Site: brandenburg
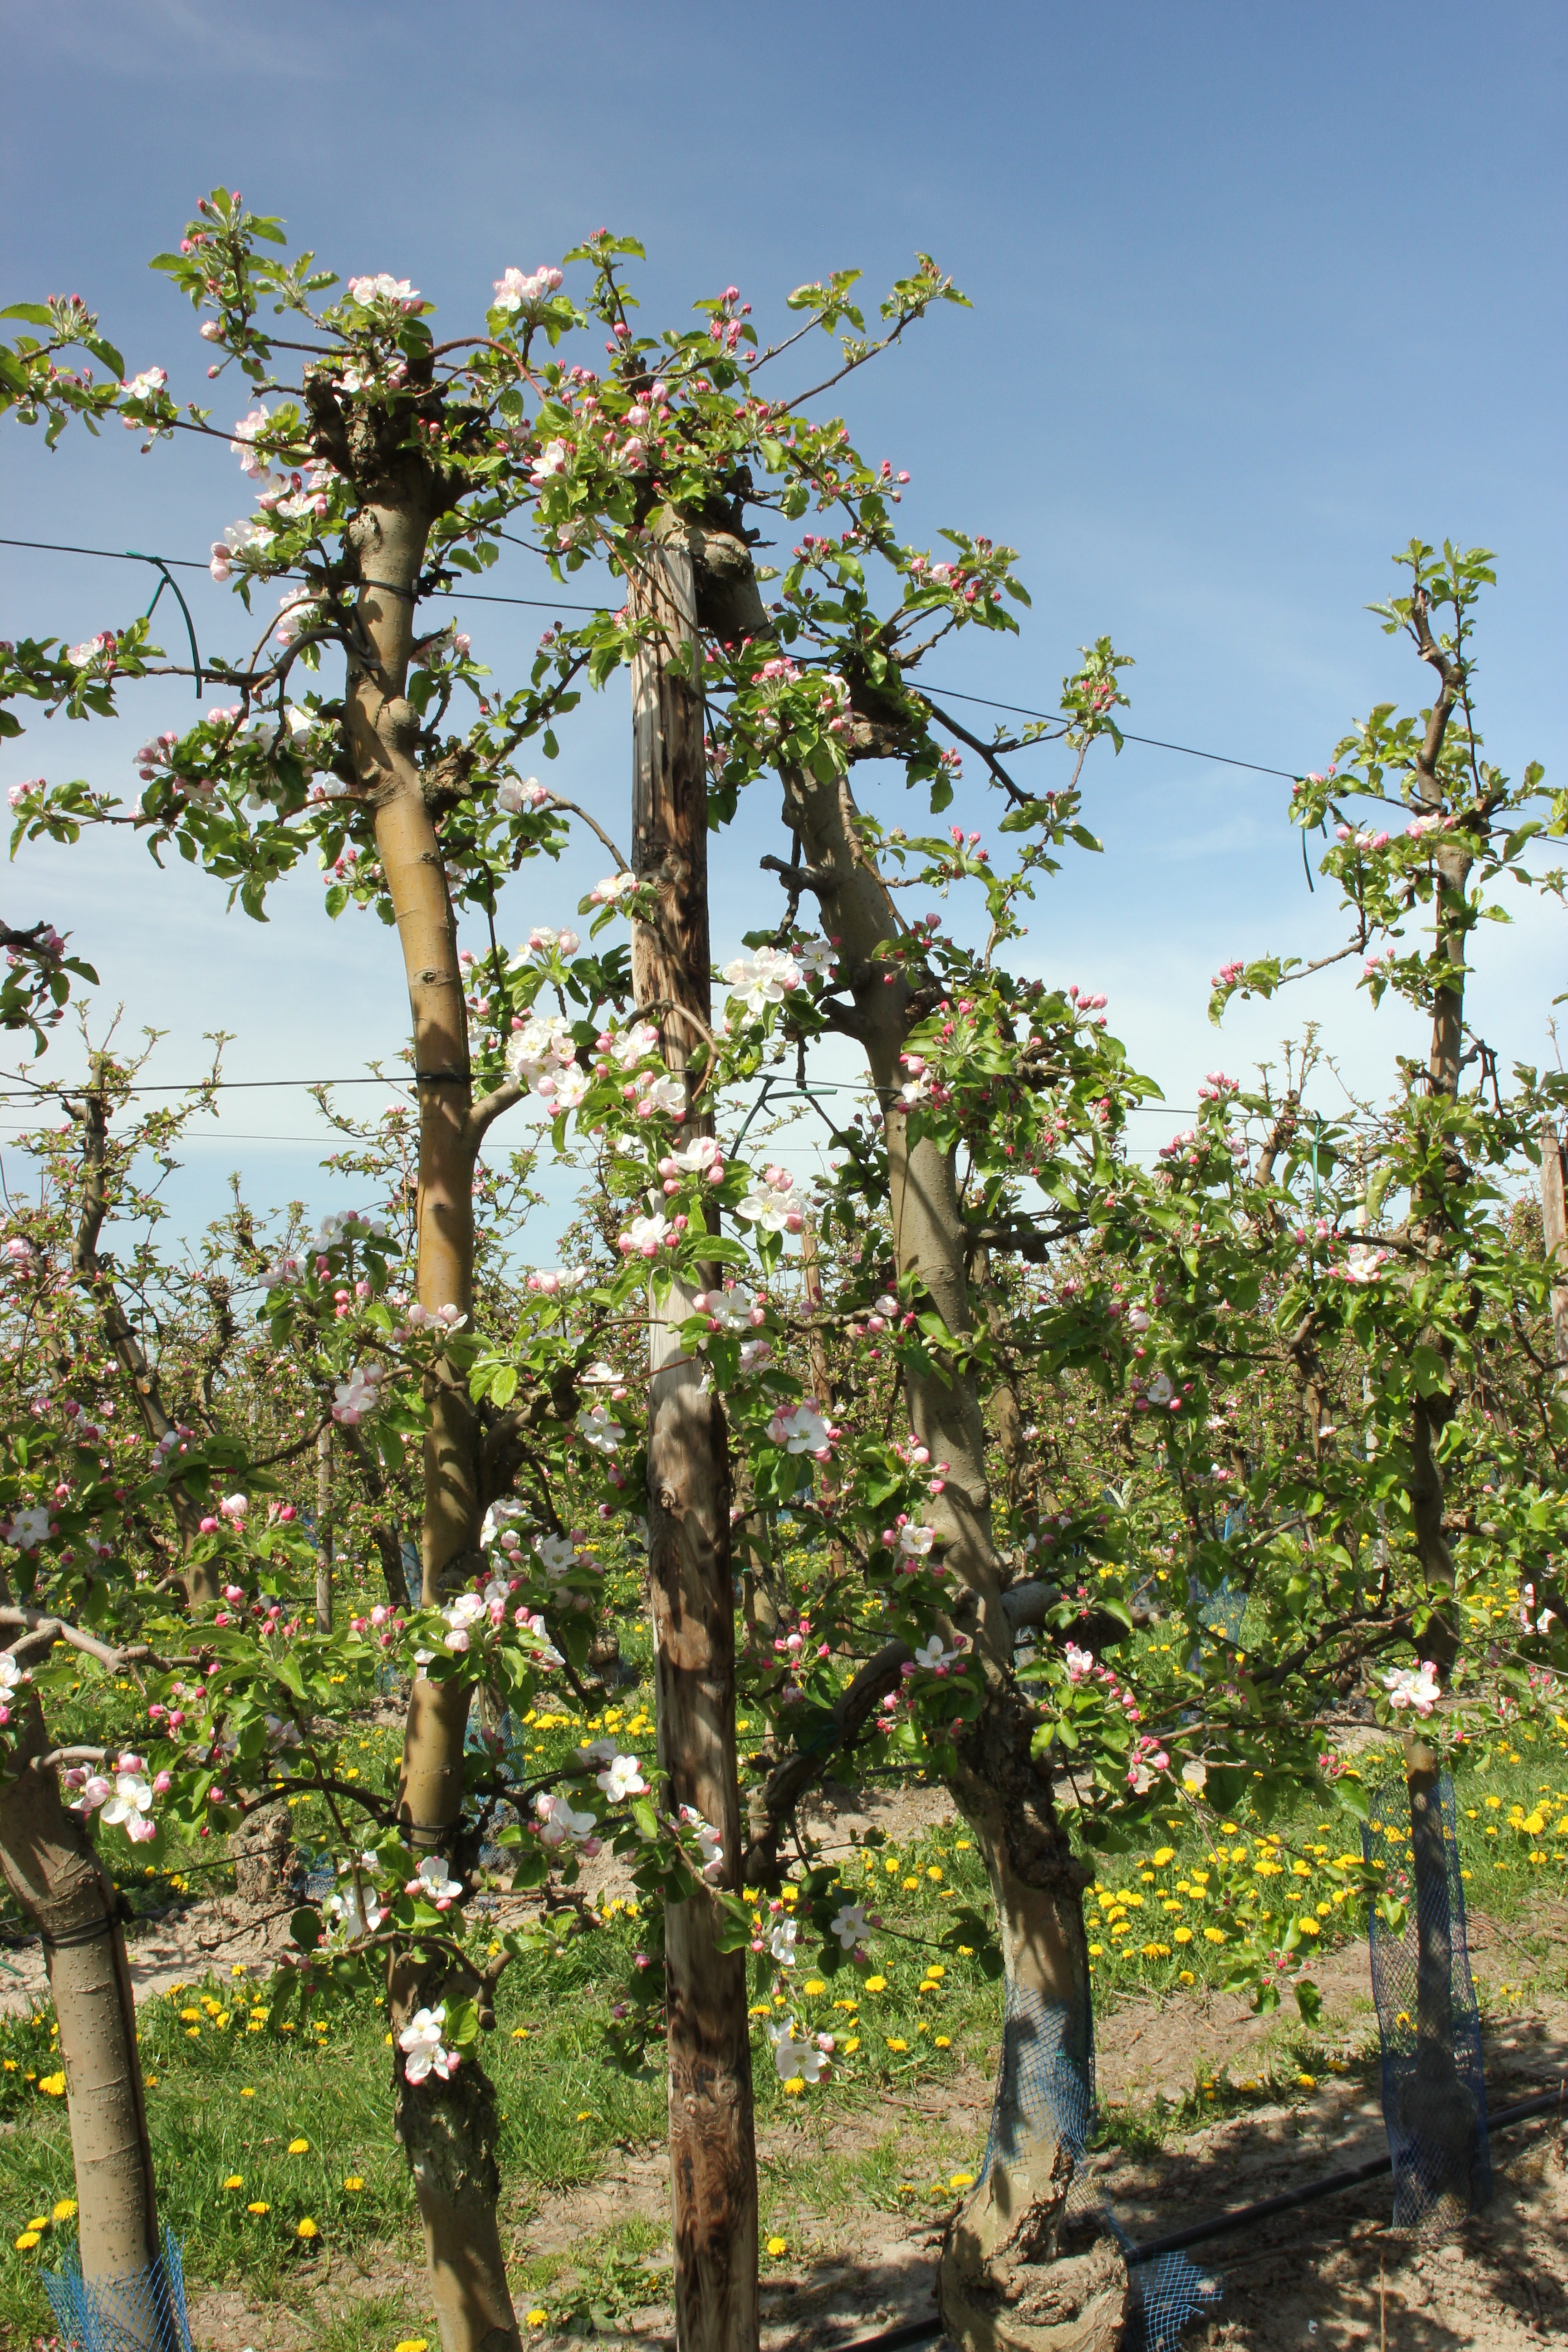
Growth stage (BBCH 57): Inflorescence emergence